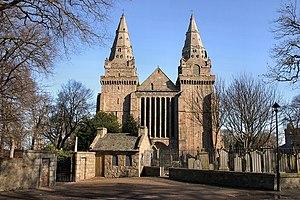
La cathédrale Saint-Machar d'Aberdeen est située au nord de la vieille ville d'Aberdeen, au sud de la rivière Don.